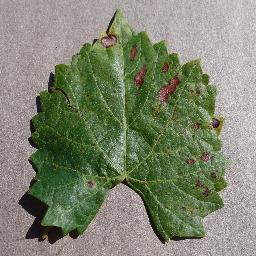
Label: Grape___Esca_(Black_Measles)